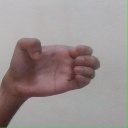
अक्षर: ख